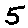
Label: 5